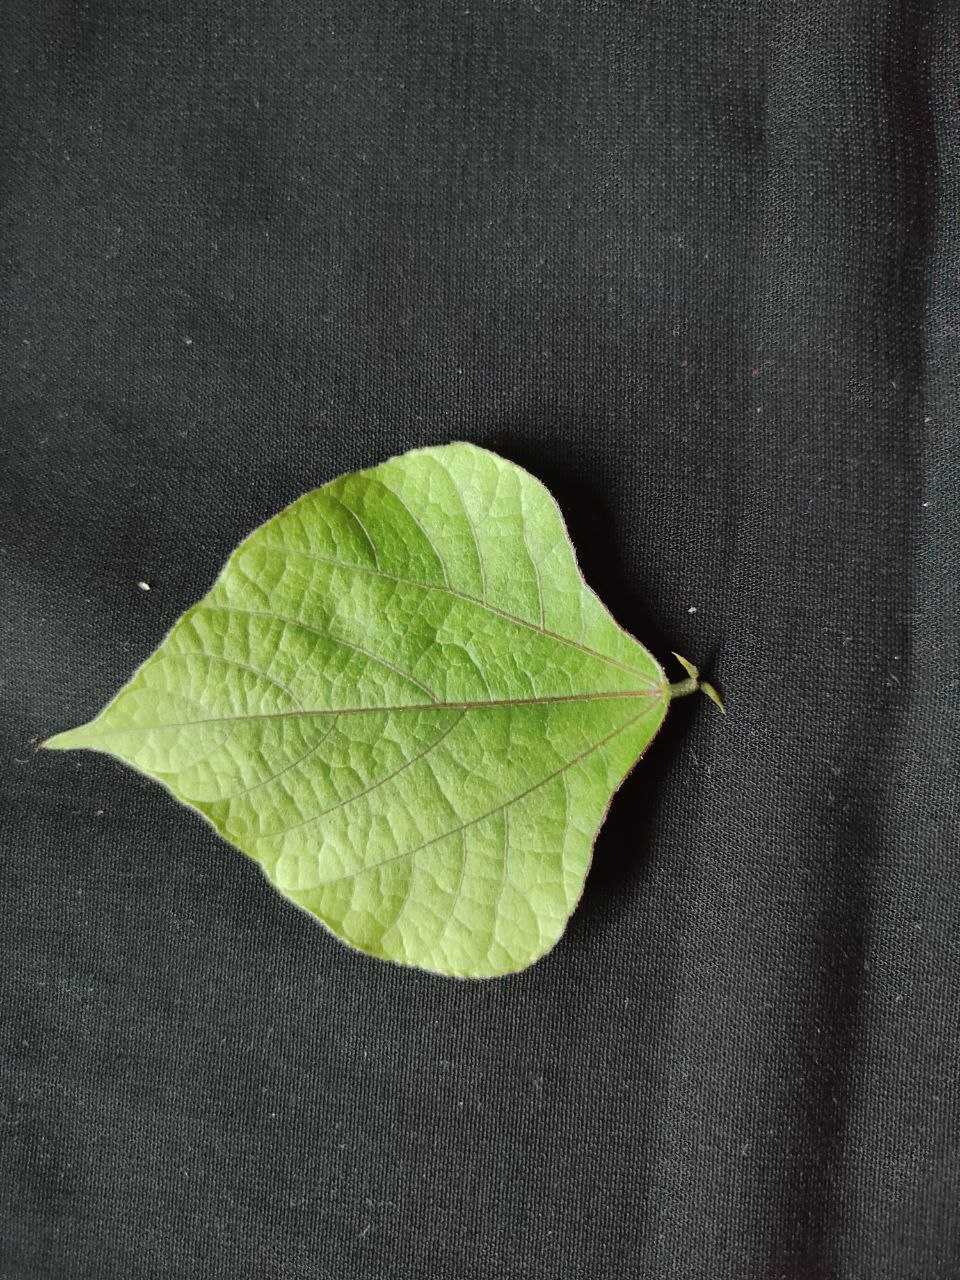
Crop: bean
Leaf condition: Fresh Leaf